Vadakste Manor

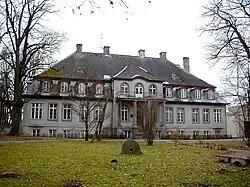

Vadakste Manor is a manor house in Vadakste Parish, Saldus Municipality in the Semigallia region of Latvia.